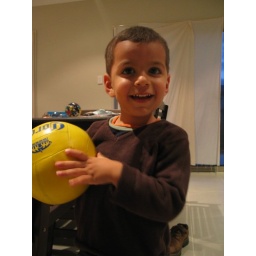
Dad doesnt mind me throwing a rubber ball around the house at all!!!